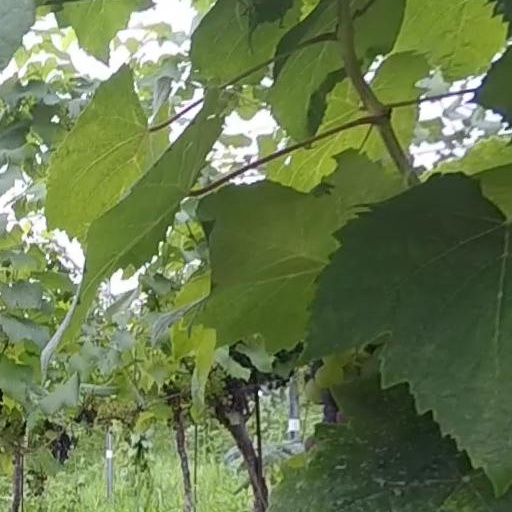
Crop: grape